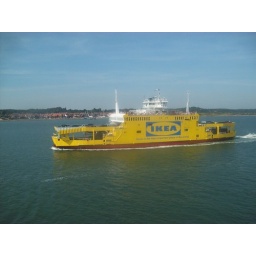
this is the other red funnel ship in bright yellow